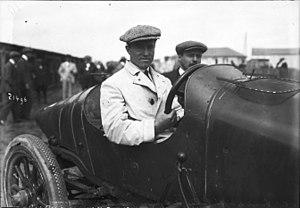
Dario Resta, dit Dolly est un pilote automobile résident américain sur circuits, d'origine italienne et de nationalité britannique.